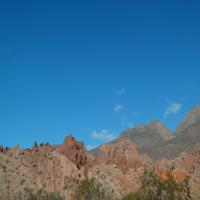
Weather: sun or clear